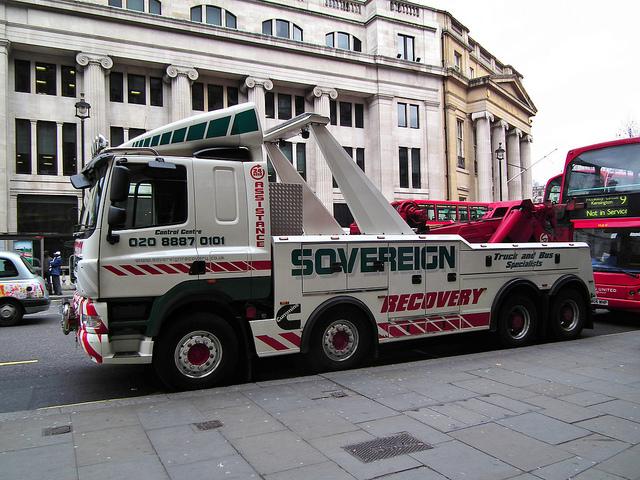
A large white truck on a city street.